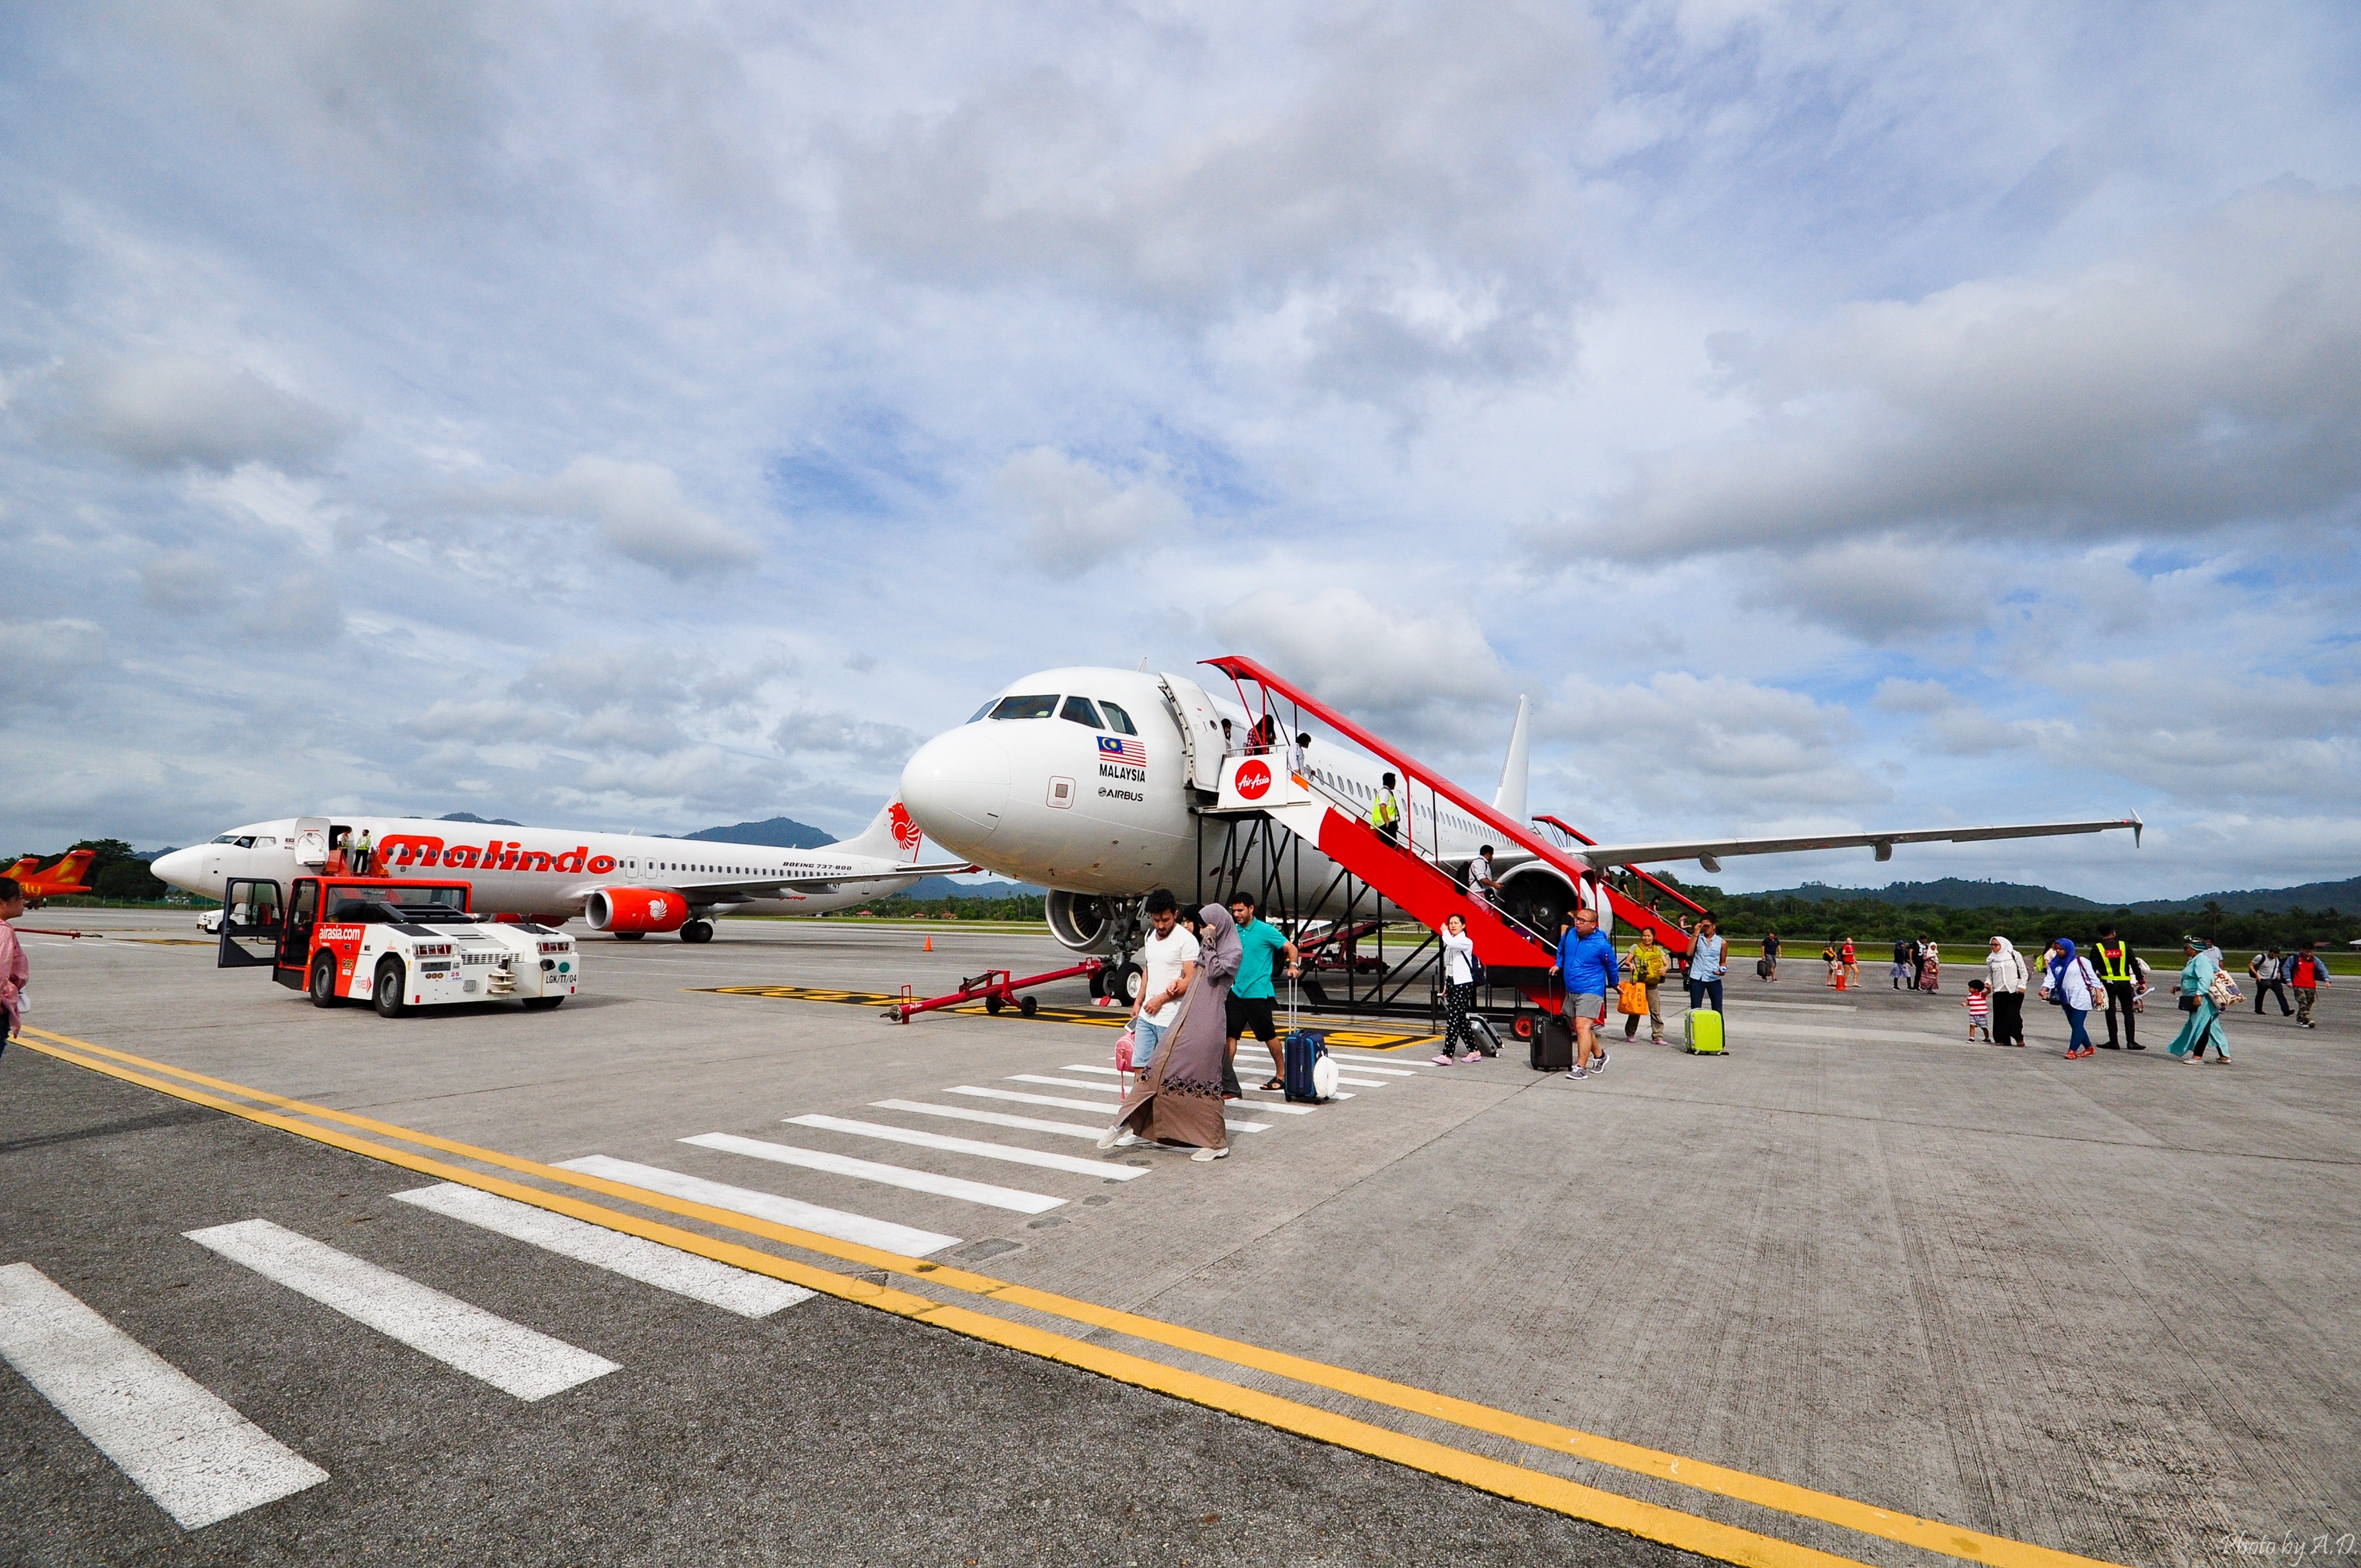
airplane, aircraft, vehicle, airline, aviation, flight, infrastructure, airliner, takeoff, air show, air force, jet aircraft, boeing 777, atmosphere of earth, narrow body aircraft